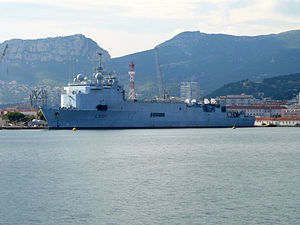
Foudre-klassen
FS Foudre (L9011)
FS Foudre (L9011)
Foudre-klassen er et amfibie-dokskib i den franske flåde.